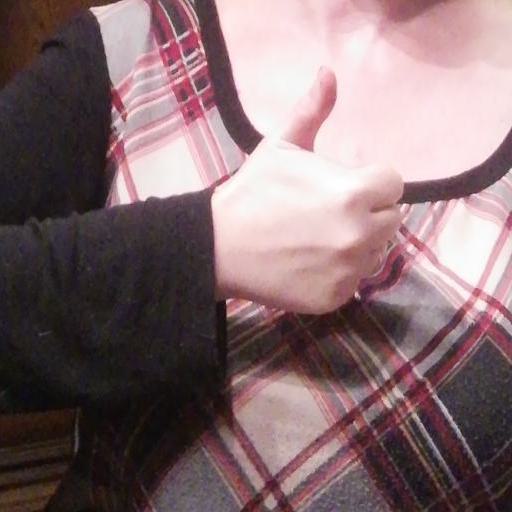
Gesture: like